Ulrich Meister

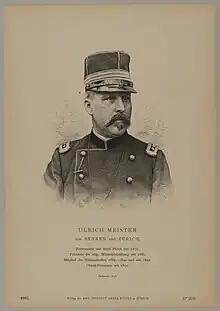
Ulrich Meister (1892)

Ulrich Meister (4 January 1838 – 3 February 1917) was a Swiss politician who served as the president of the National Council of Switzerland in 1902.